Alcohol oxidase

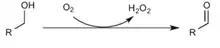
The reaction catalyzed by alcohol oxidase.

Known inhibitors of this enzyme include HO, Cu, phenanthroline, acetamide, potassium cyanide, or cyclopropanone.